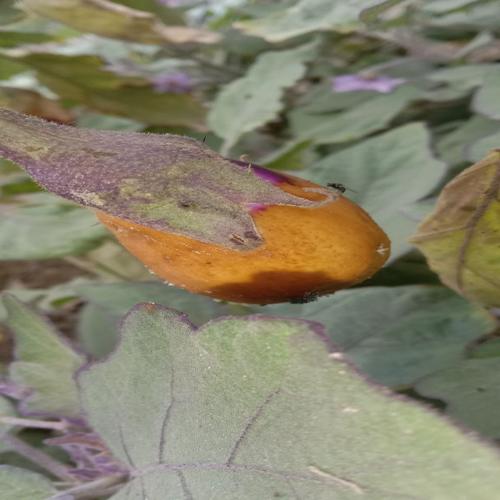
Label: Phomopsis Bright